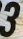
Number: 3